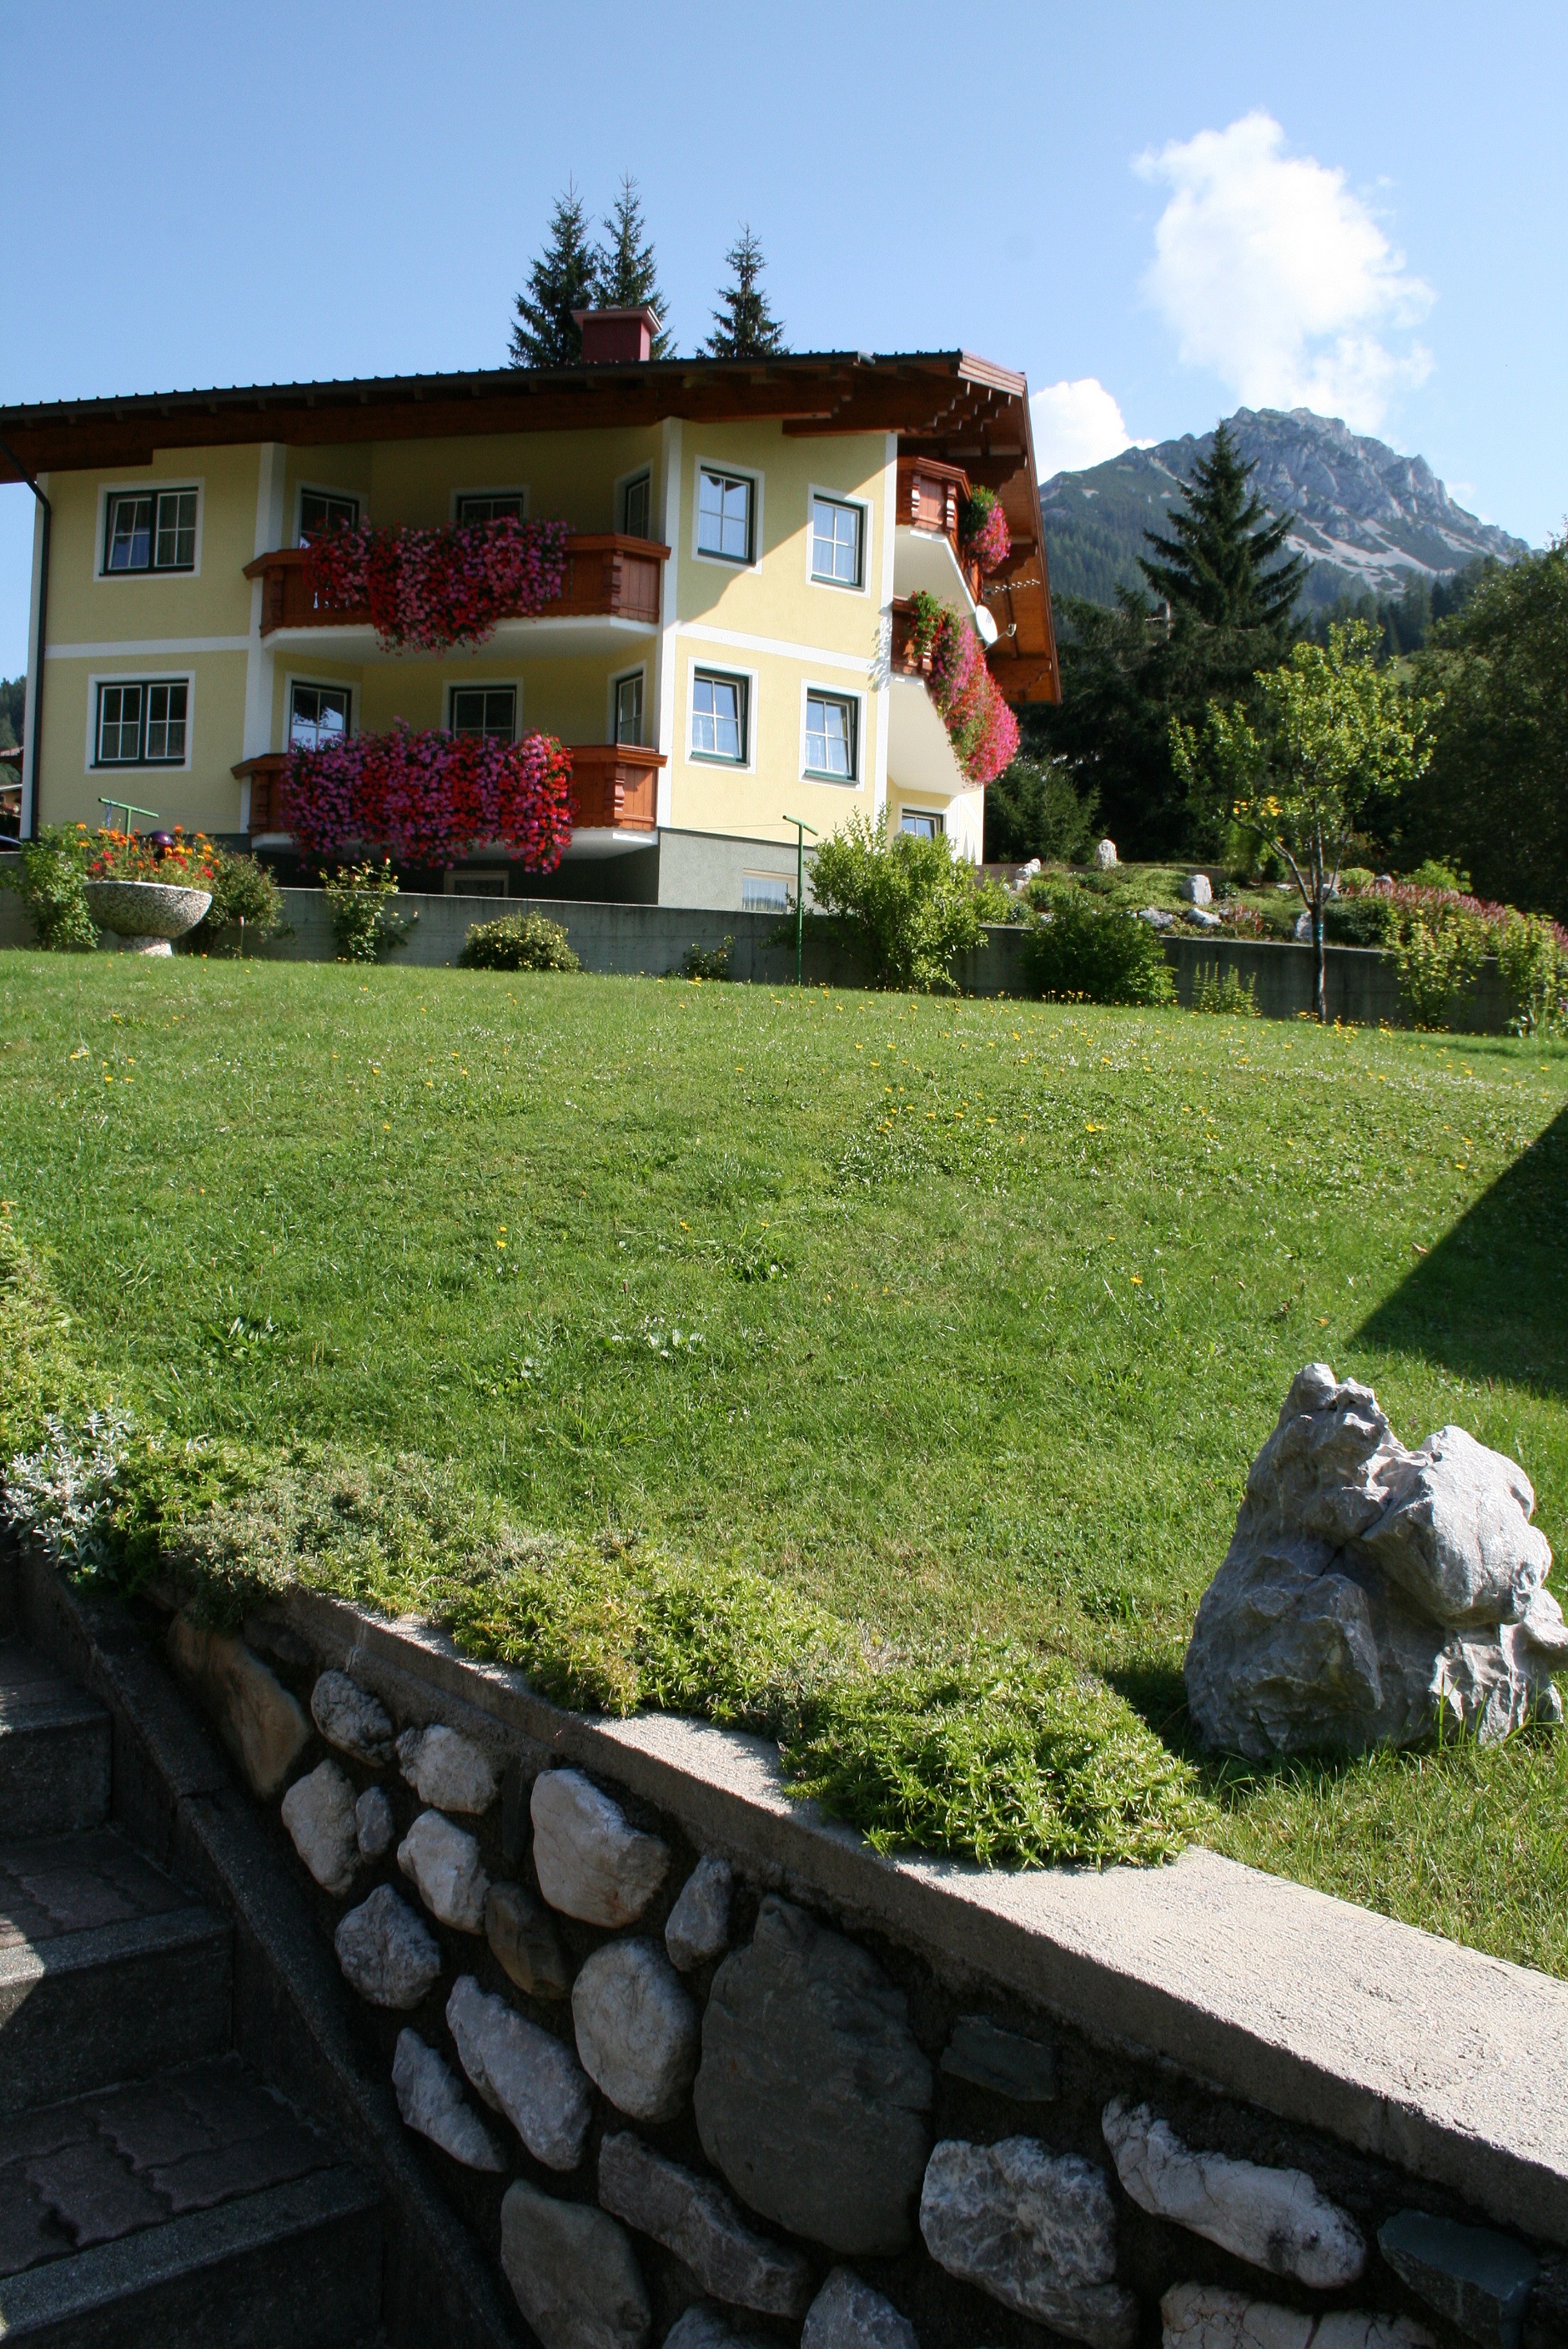
nature, mountain, farm, lawn, house, building, home, village, cottage, backyard, property, garden, excursion, austria, mountains, alps, estate, yard, alpine scenery